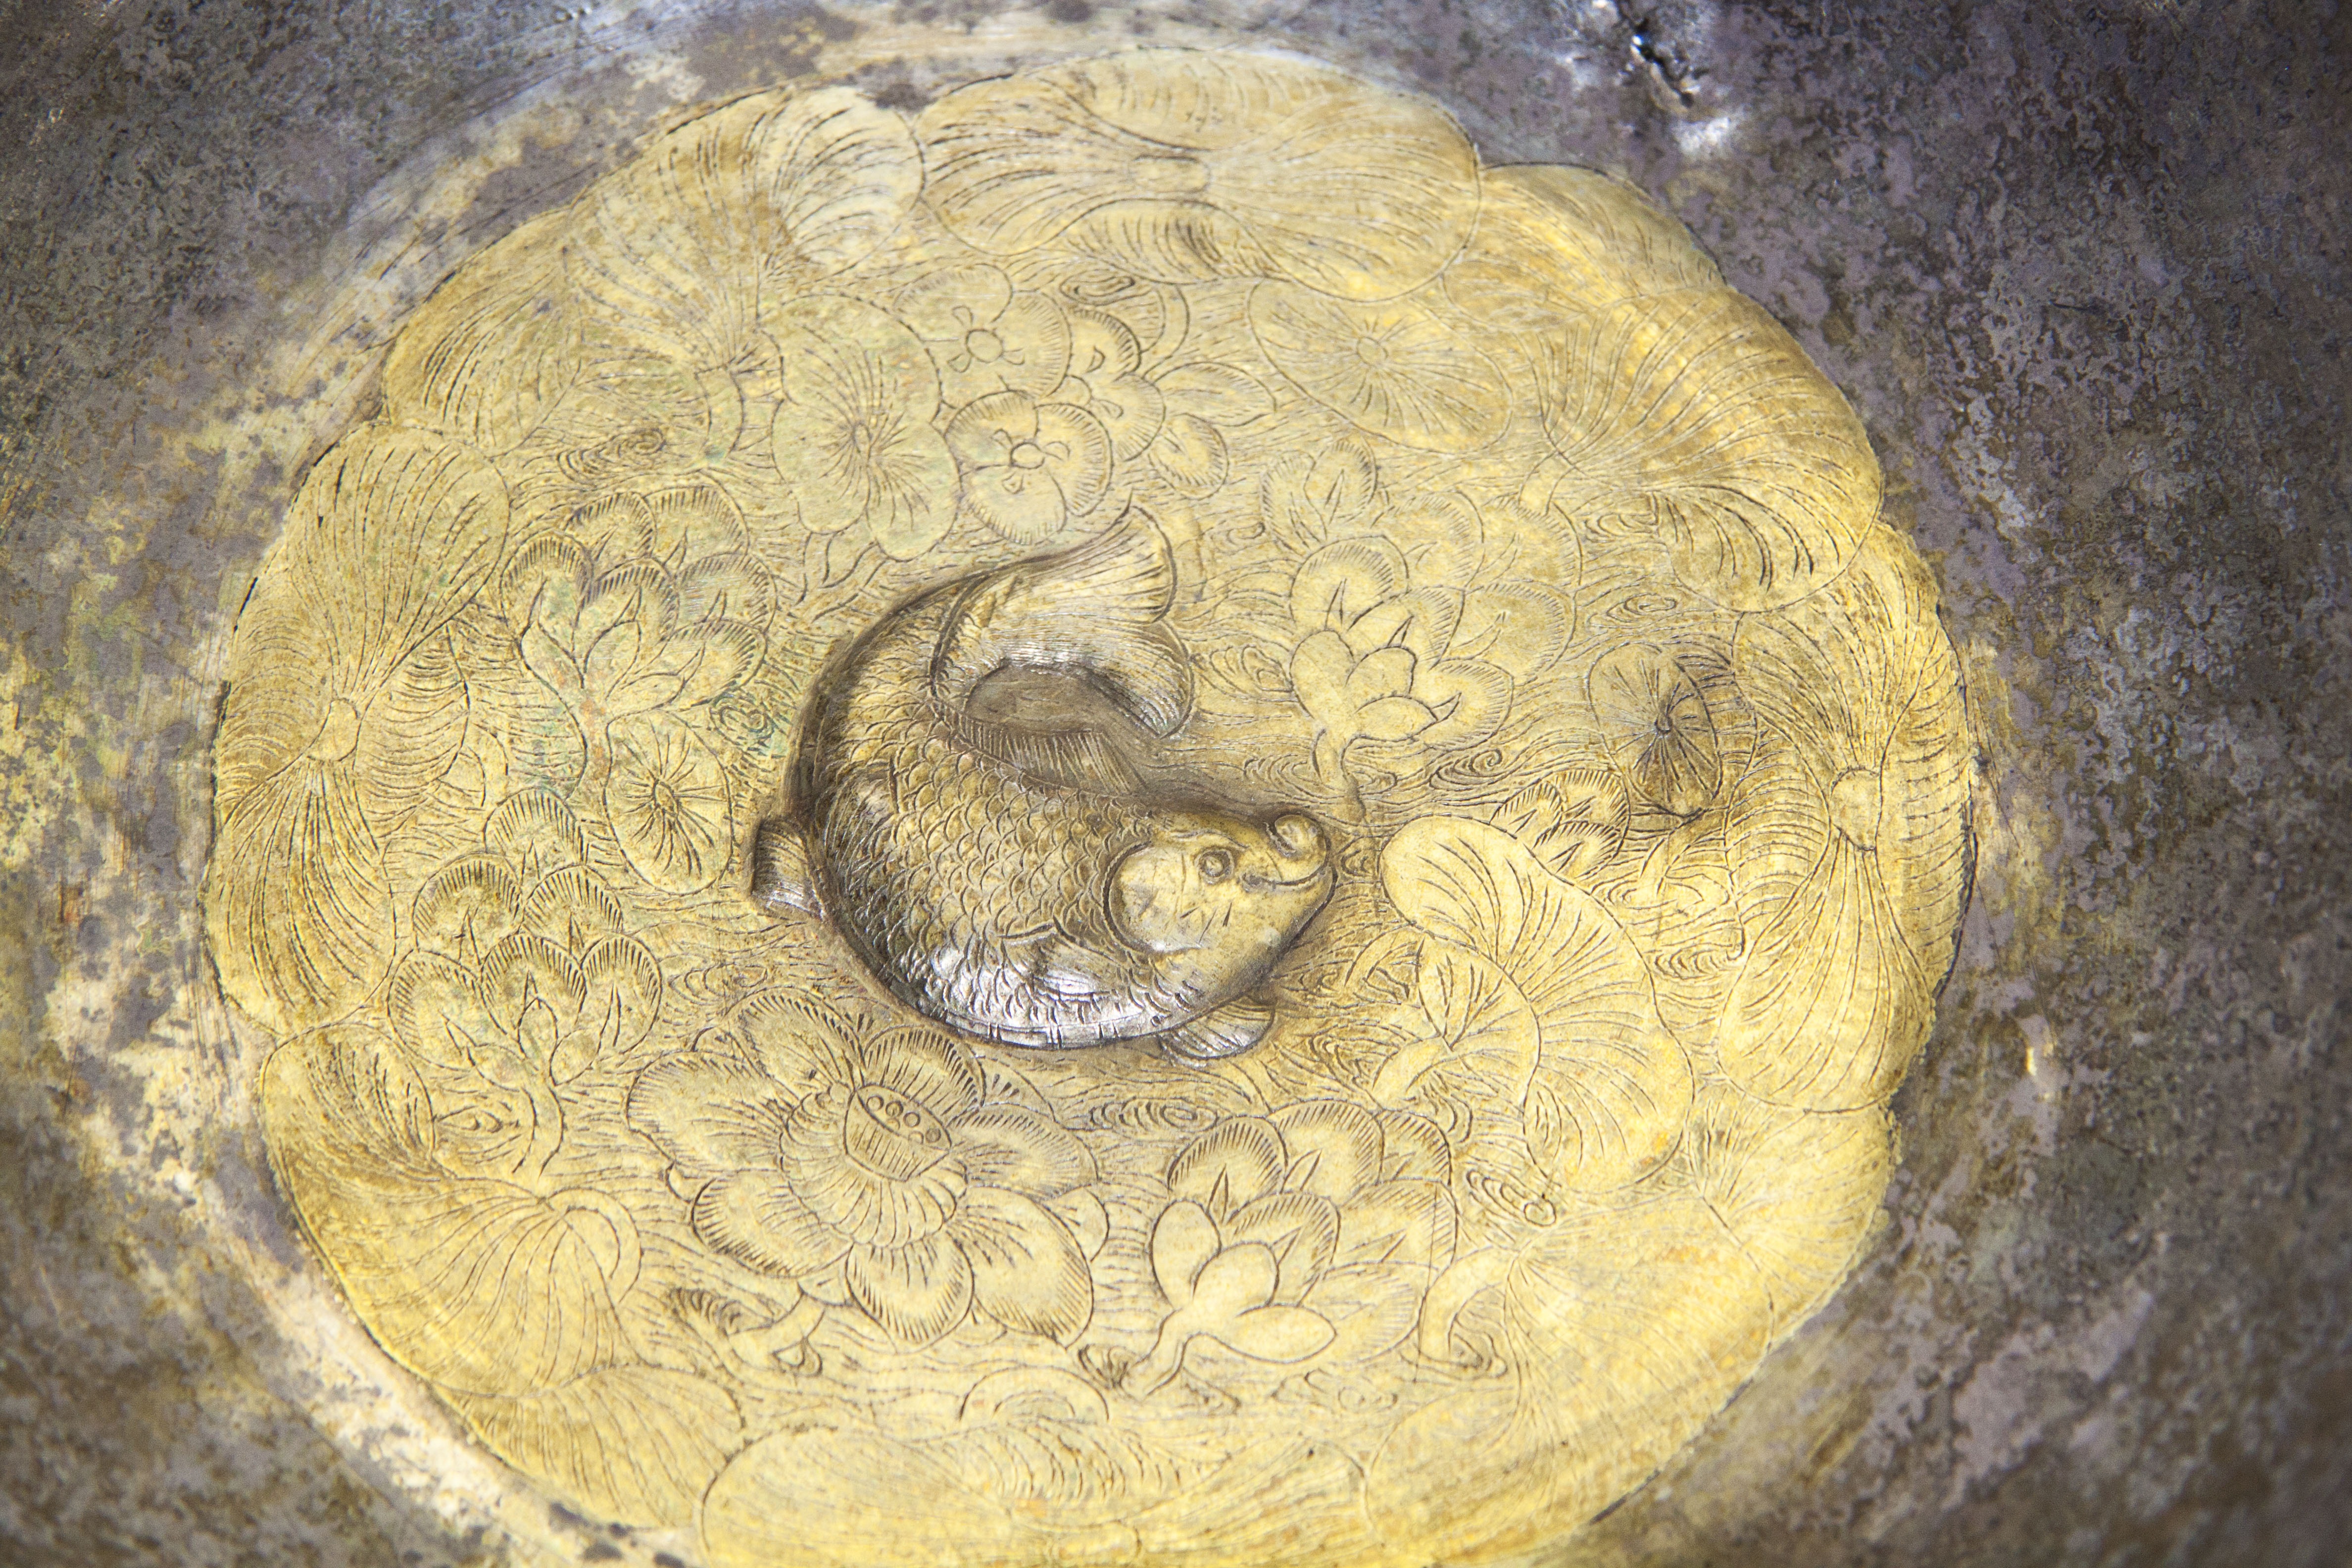
food, fish, shell, ornament, geology, gilded, ornaments, art from asia, ancient history, museum rietberg